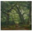
Label: forest